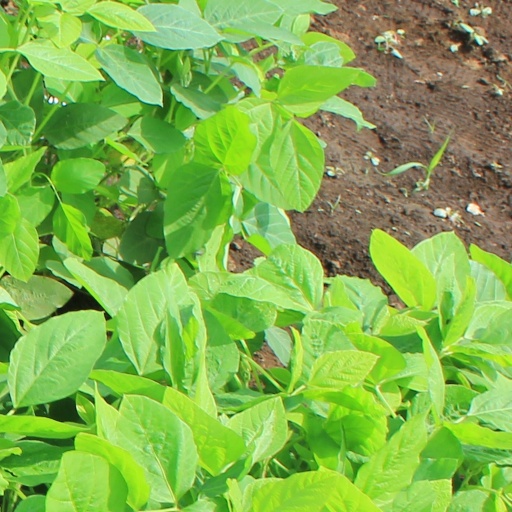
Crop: soybean